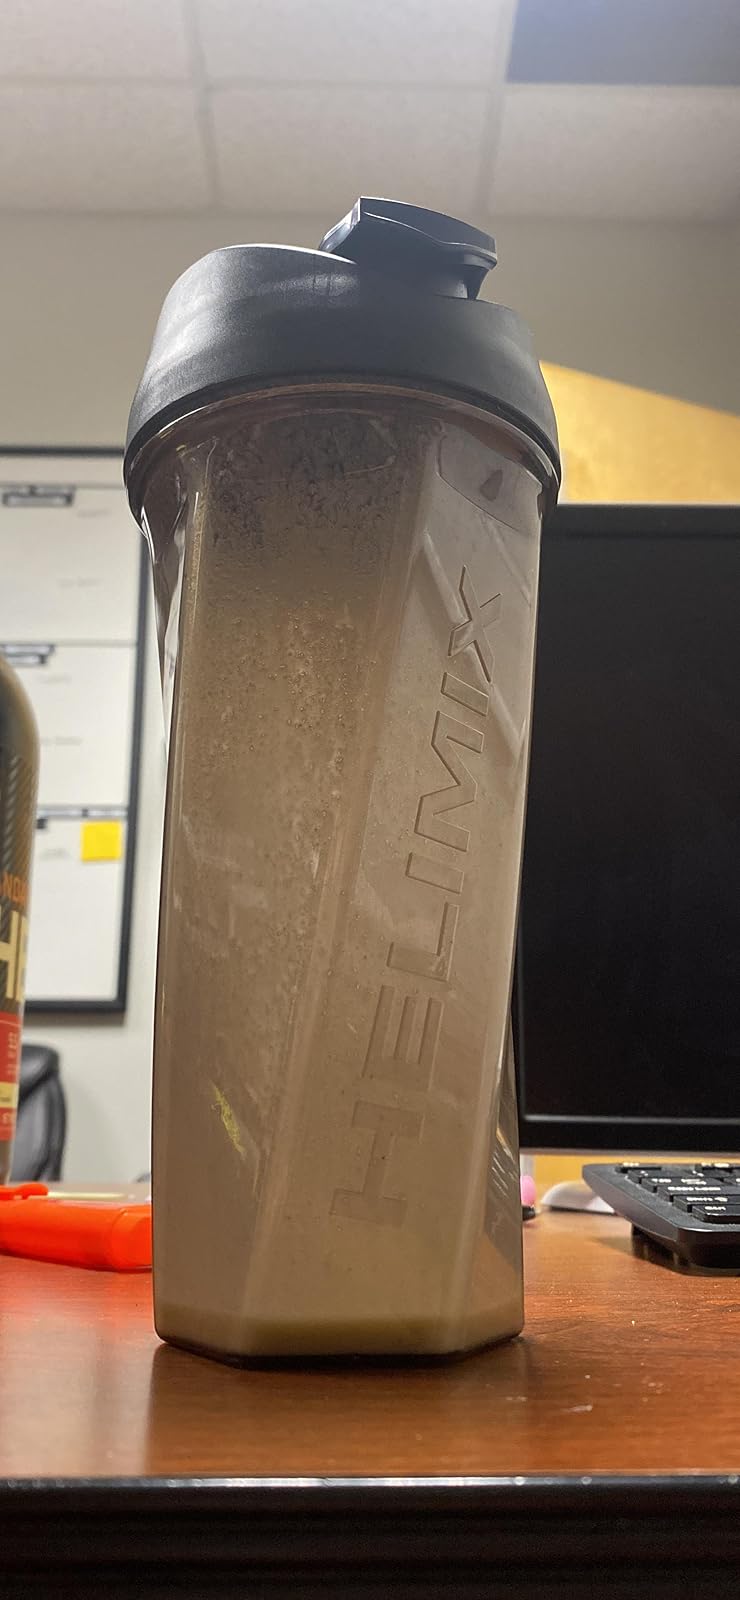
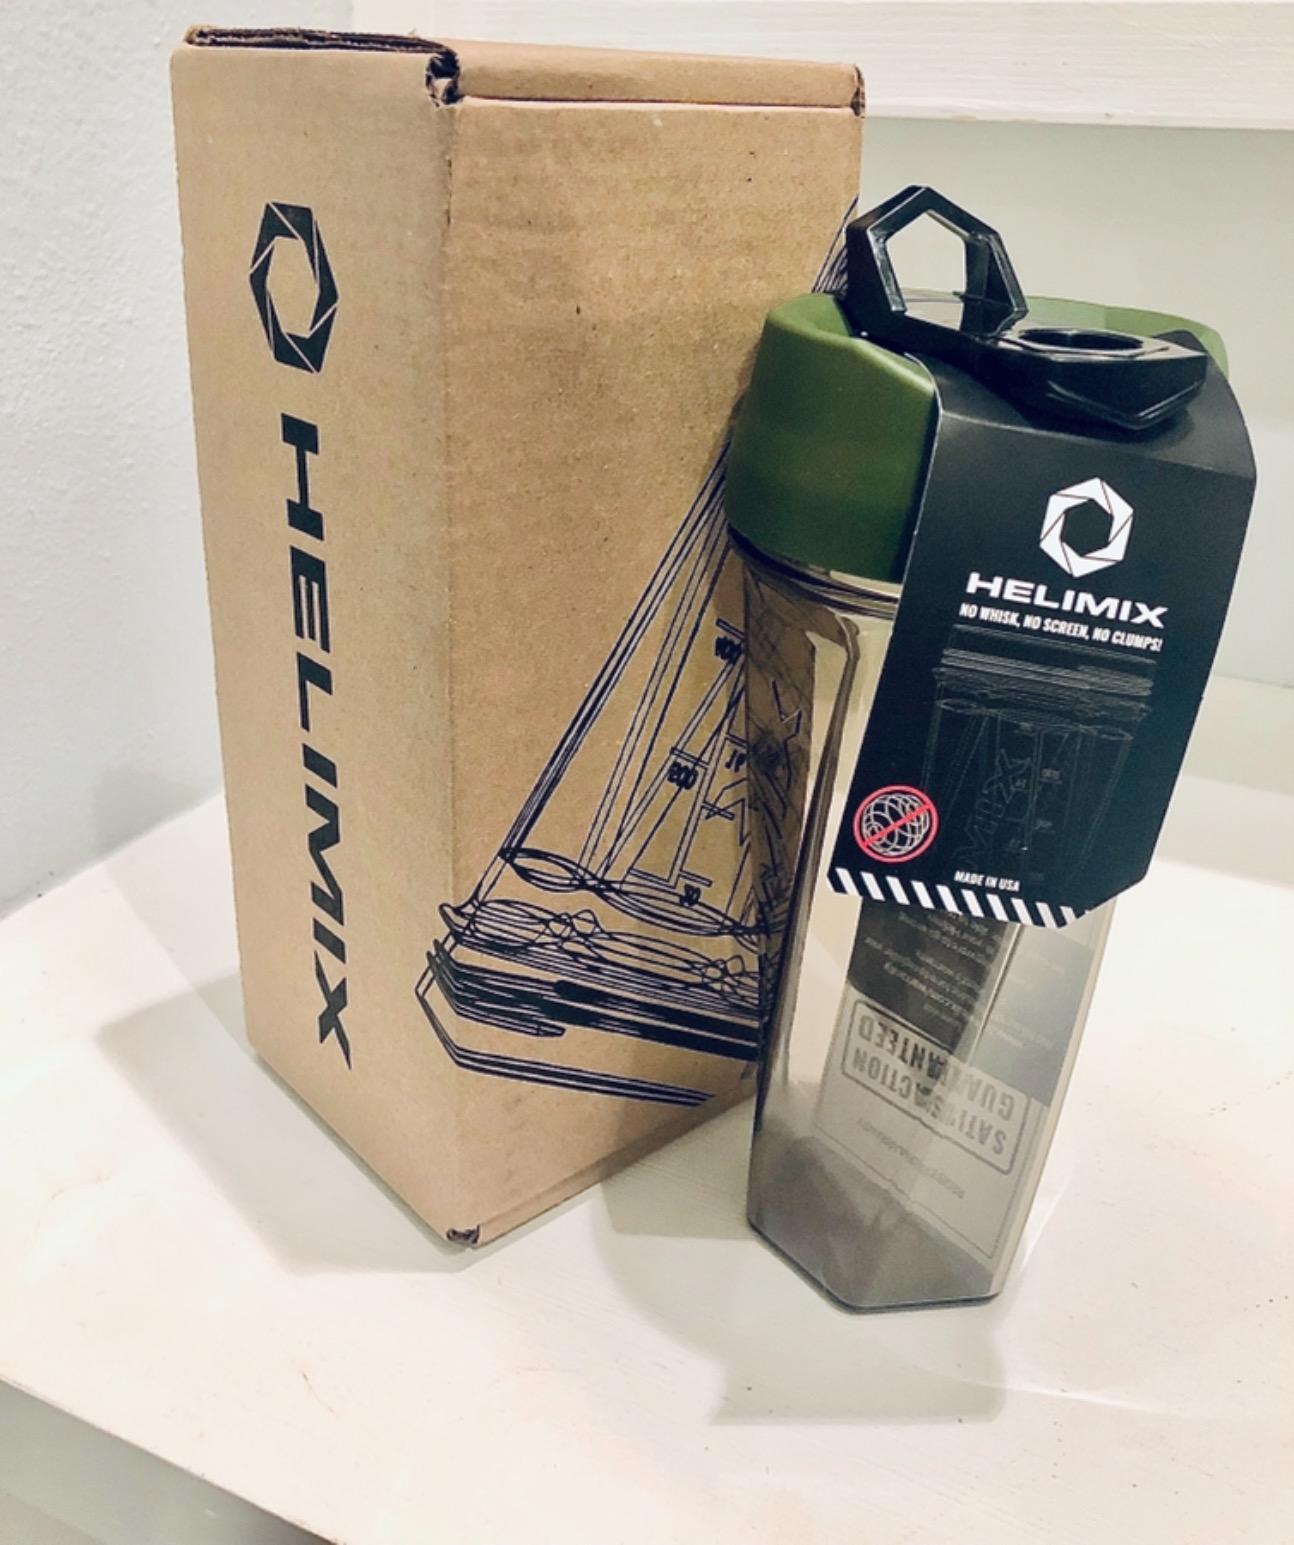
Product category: items_blender
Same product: no